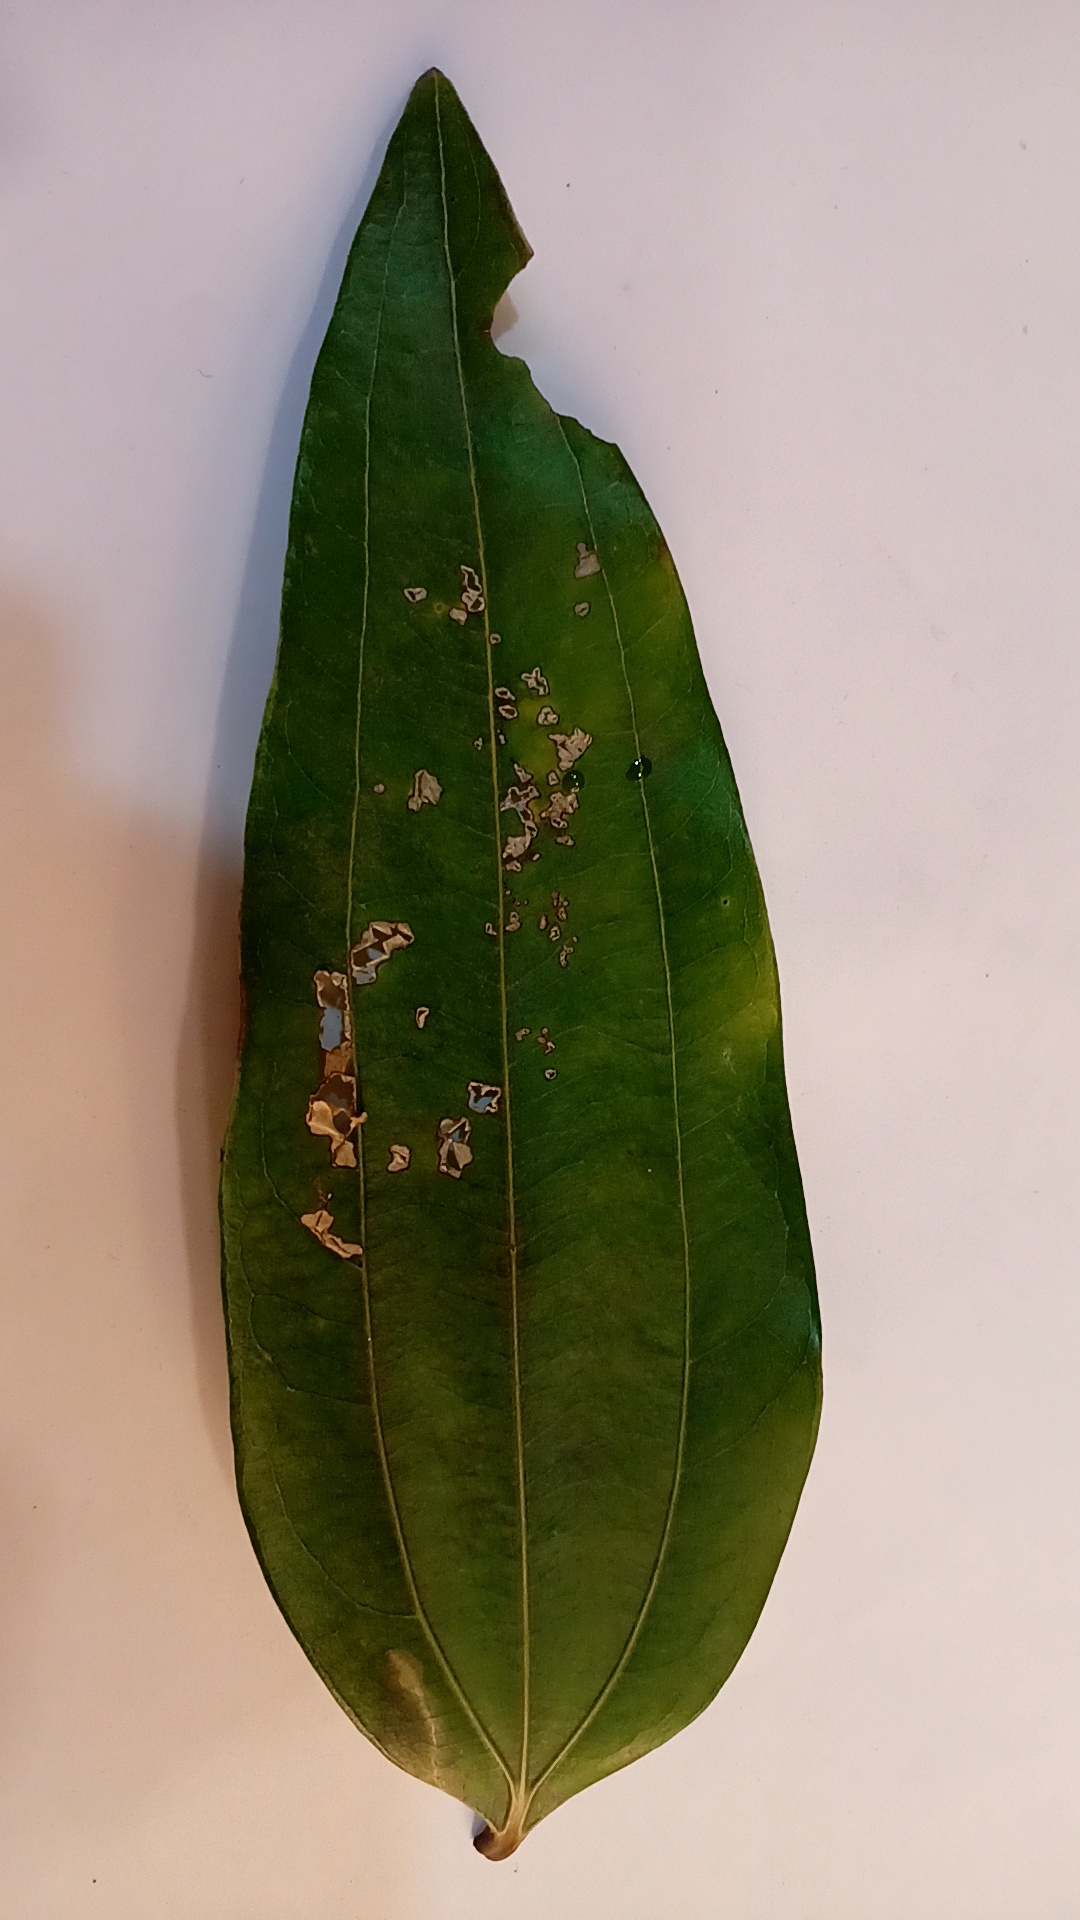
Label: Disease